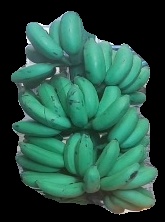
Variety: elakki-bale
Grade: grade2